Dictatorship of Primo de Rivera

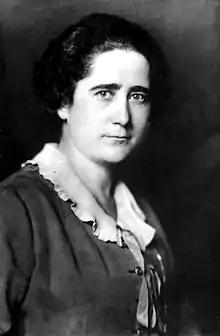
Clara Campoamor – who refused a seat on the National Assembly – in 1930

On 13 September, Primo de Rivera staged a successful coup d’état in Barcelona in the mould of 19th-century "pronunciamientos." With the army's support, he ousted the parliamentary government of Marquis Manuel García Prieto. Primo de Rivera stated he would create a temporary government to save Spain from the corrupt politicians that had been mismanaging it since 1898. Shortly after, on 14 September, King Alfonso XIII declared his support for Primo de Rivera's coup and dismissed the civilian government, suspending the 1876 Spanish constitution. He made Primo de Rivera the head of a new Military Directory, with powers to propose "whatever decrees are convenient" to the king.